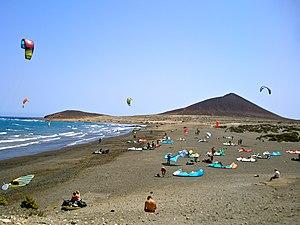
El Médano est une station balnéaire de l'île de Tenerife dans l'archipel des îles Canaries. Il fait partie de la commune de Granadilla de Abona.